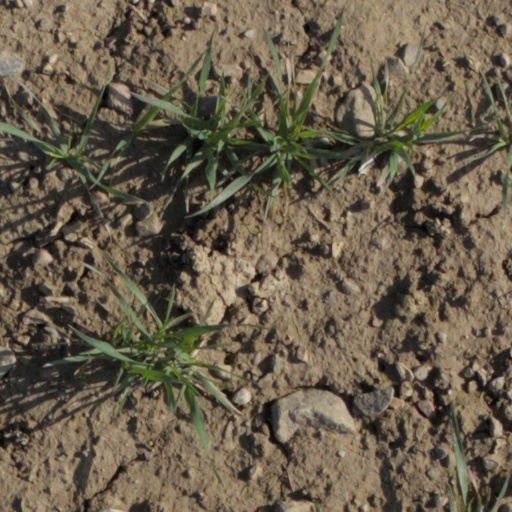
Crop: wheat